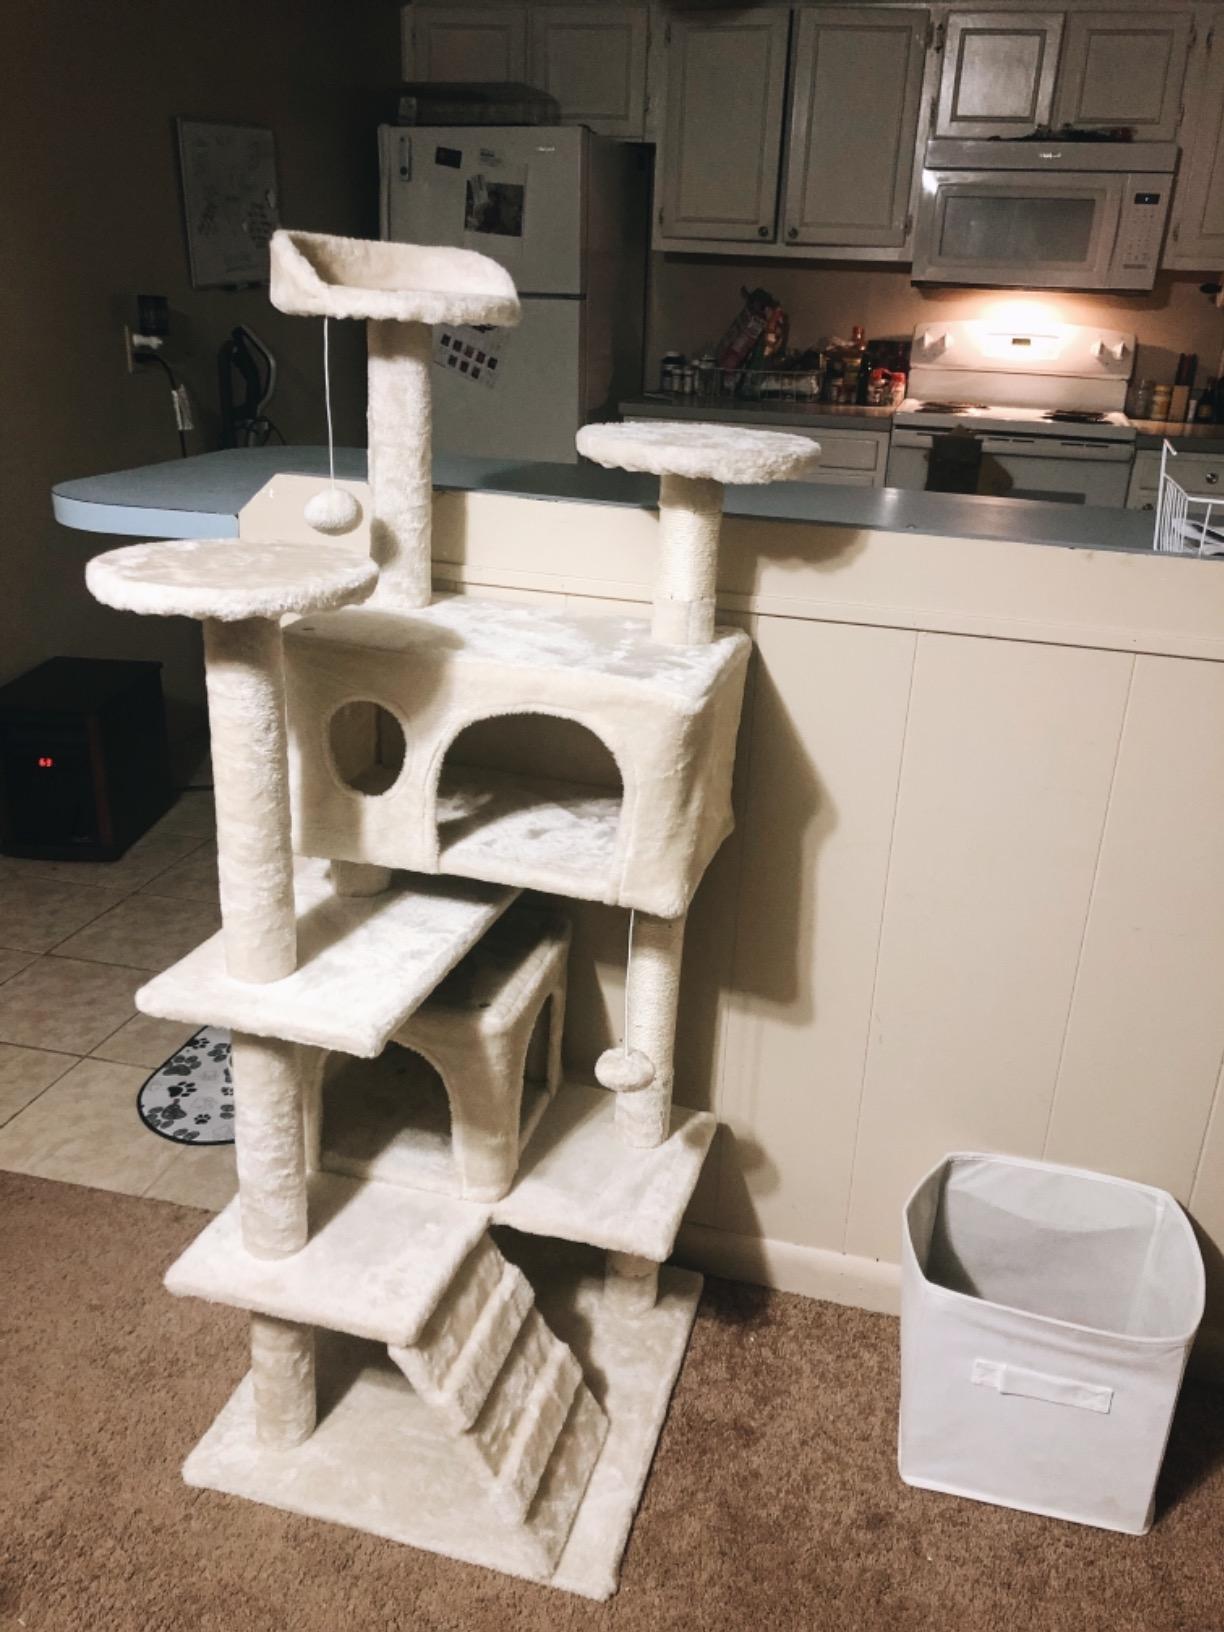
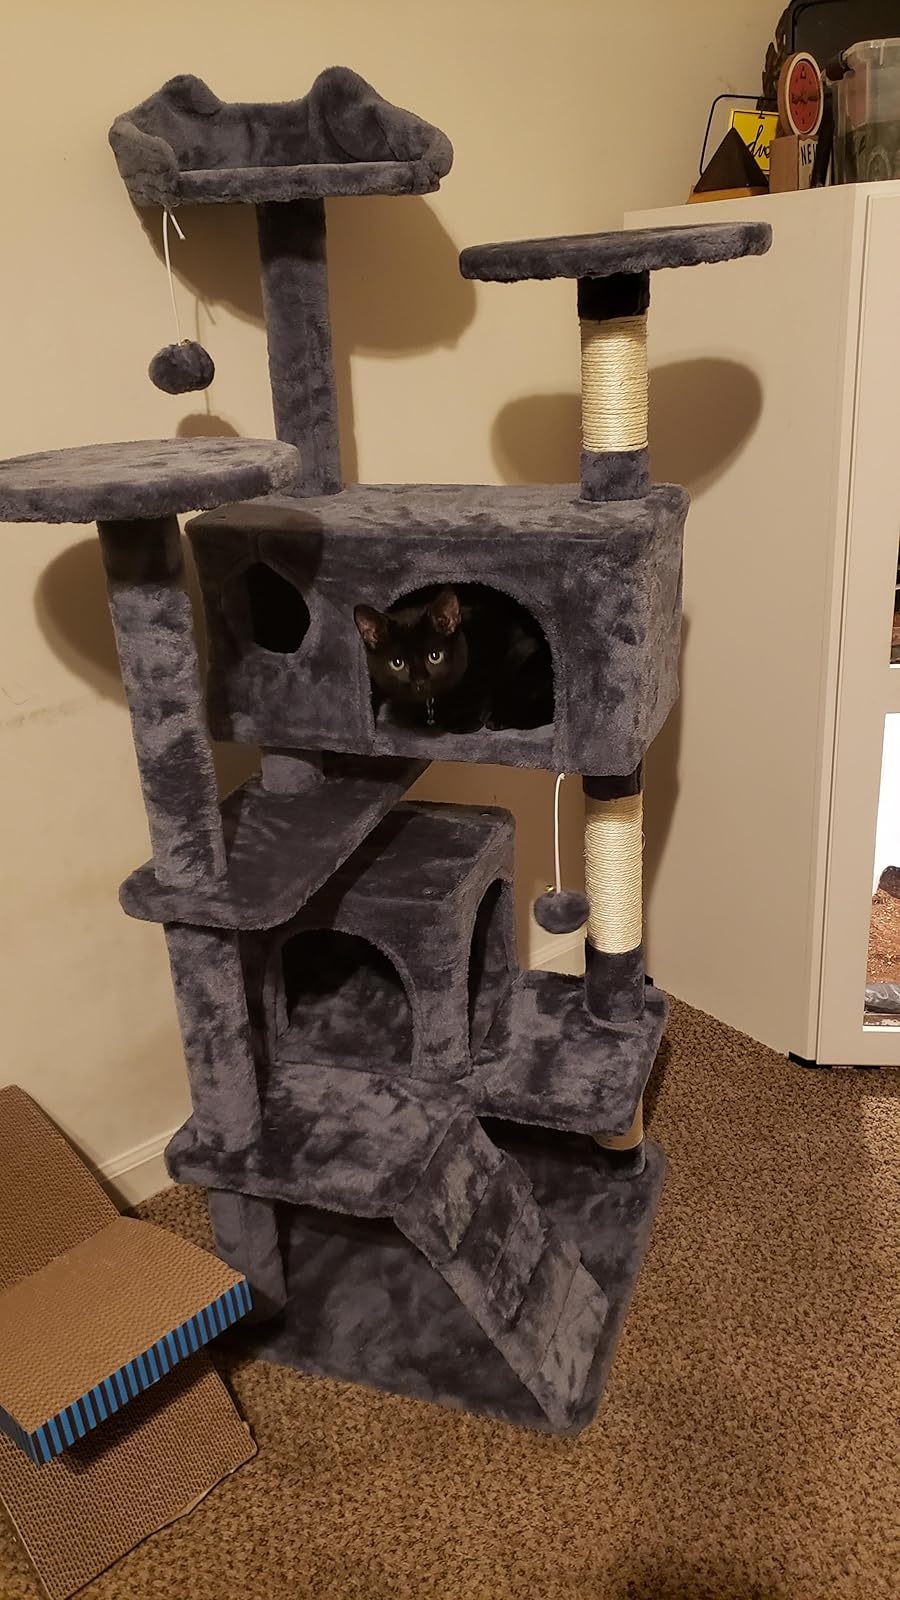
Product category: items_cat tree
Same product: no